Nigel Cayzer

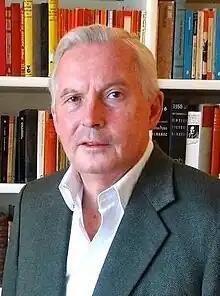
Nigel Cayzer in 2014

Nigel Cayzer is a British businessman and chairman of two London-listed funds: Aberdeen Asian Smaller Companies Investment Trust and Oryx International Growth Fund. He served as chairman of the cancer care charity Maggie's from 2005 to 2014.